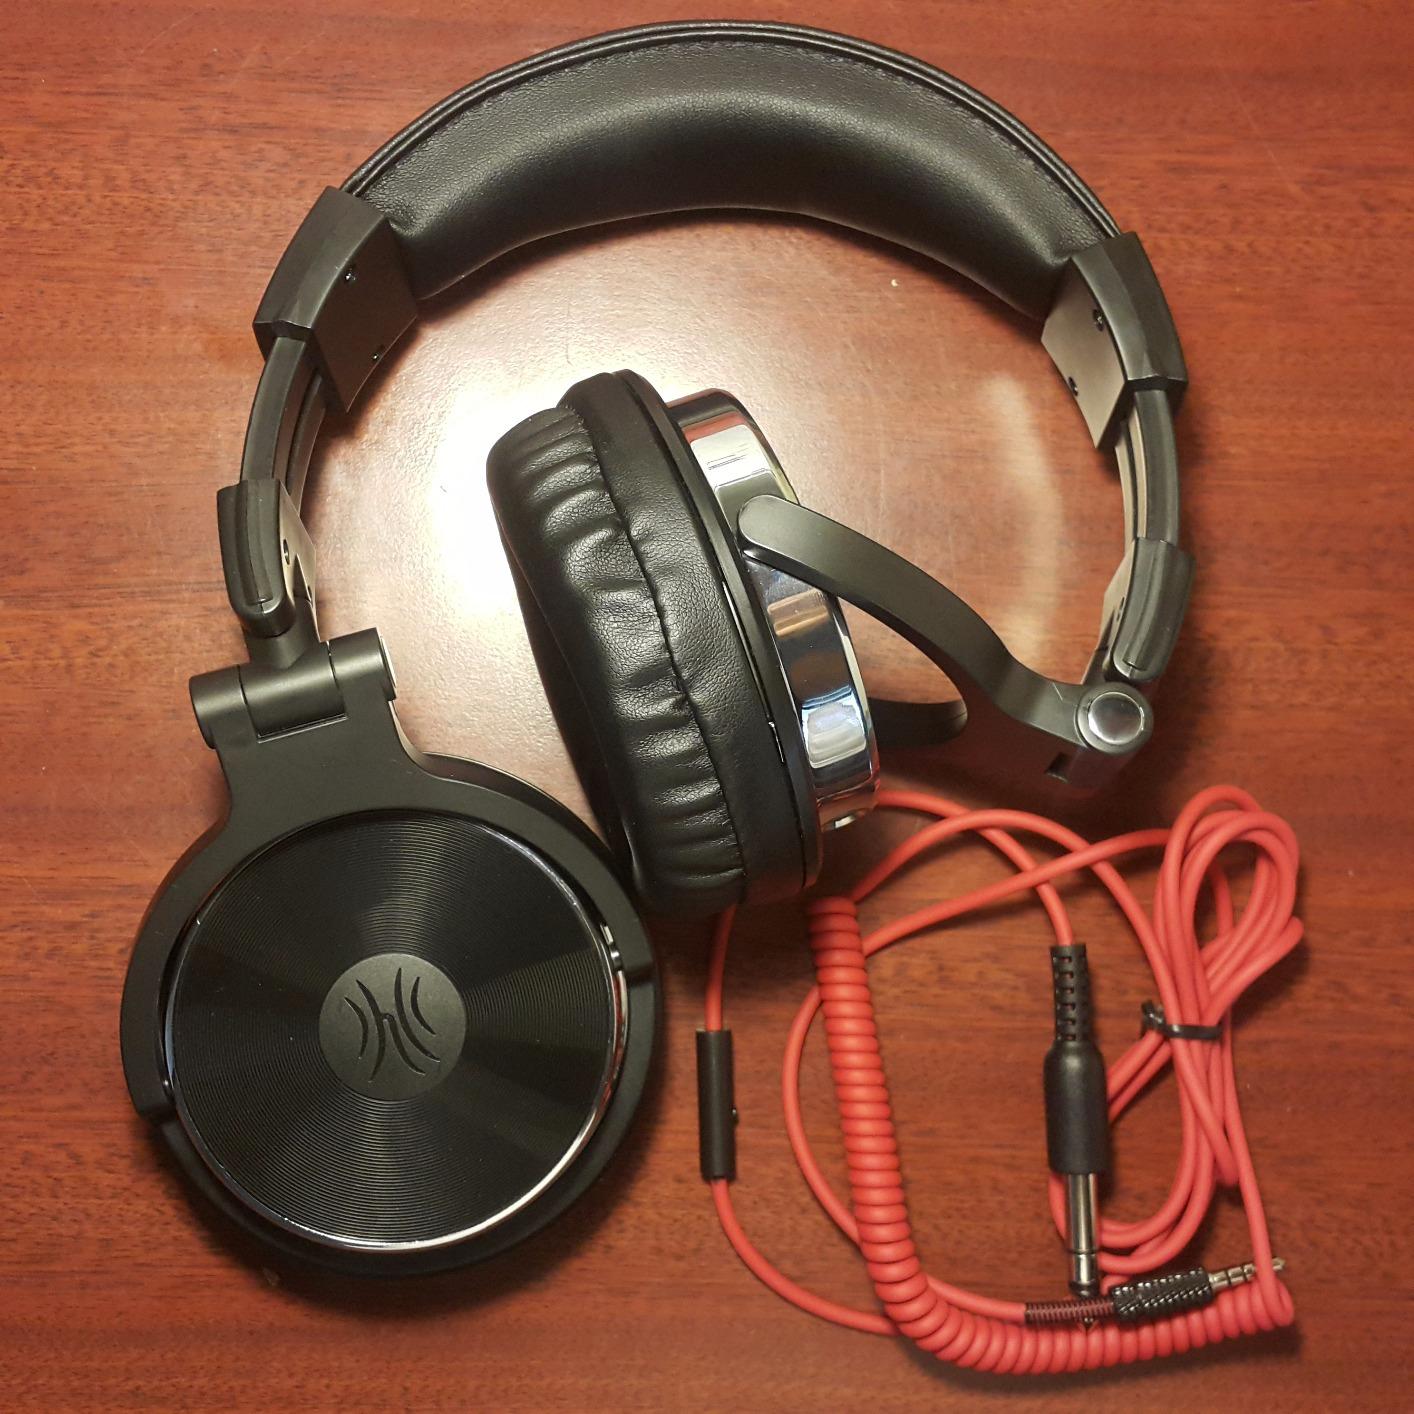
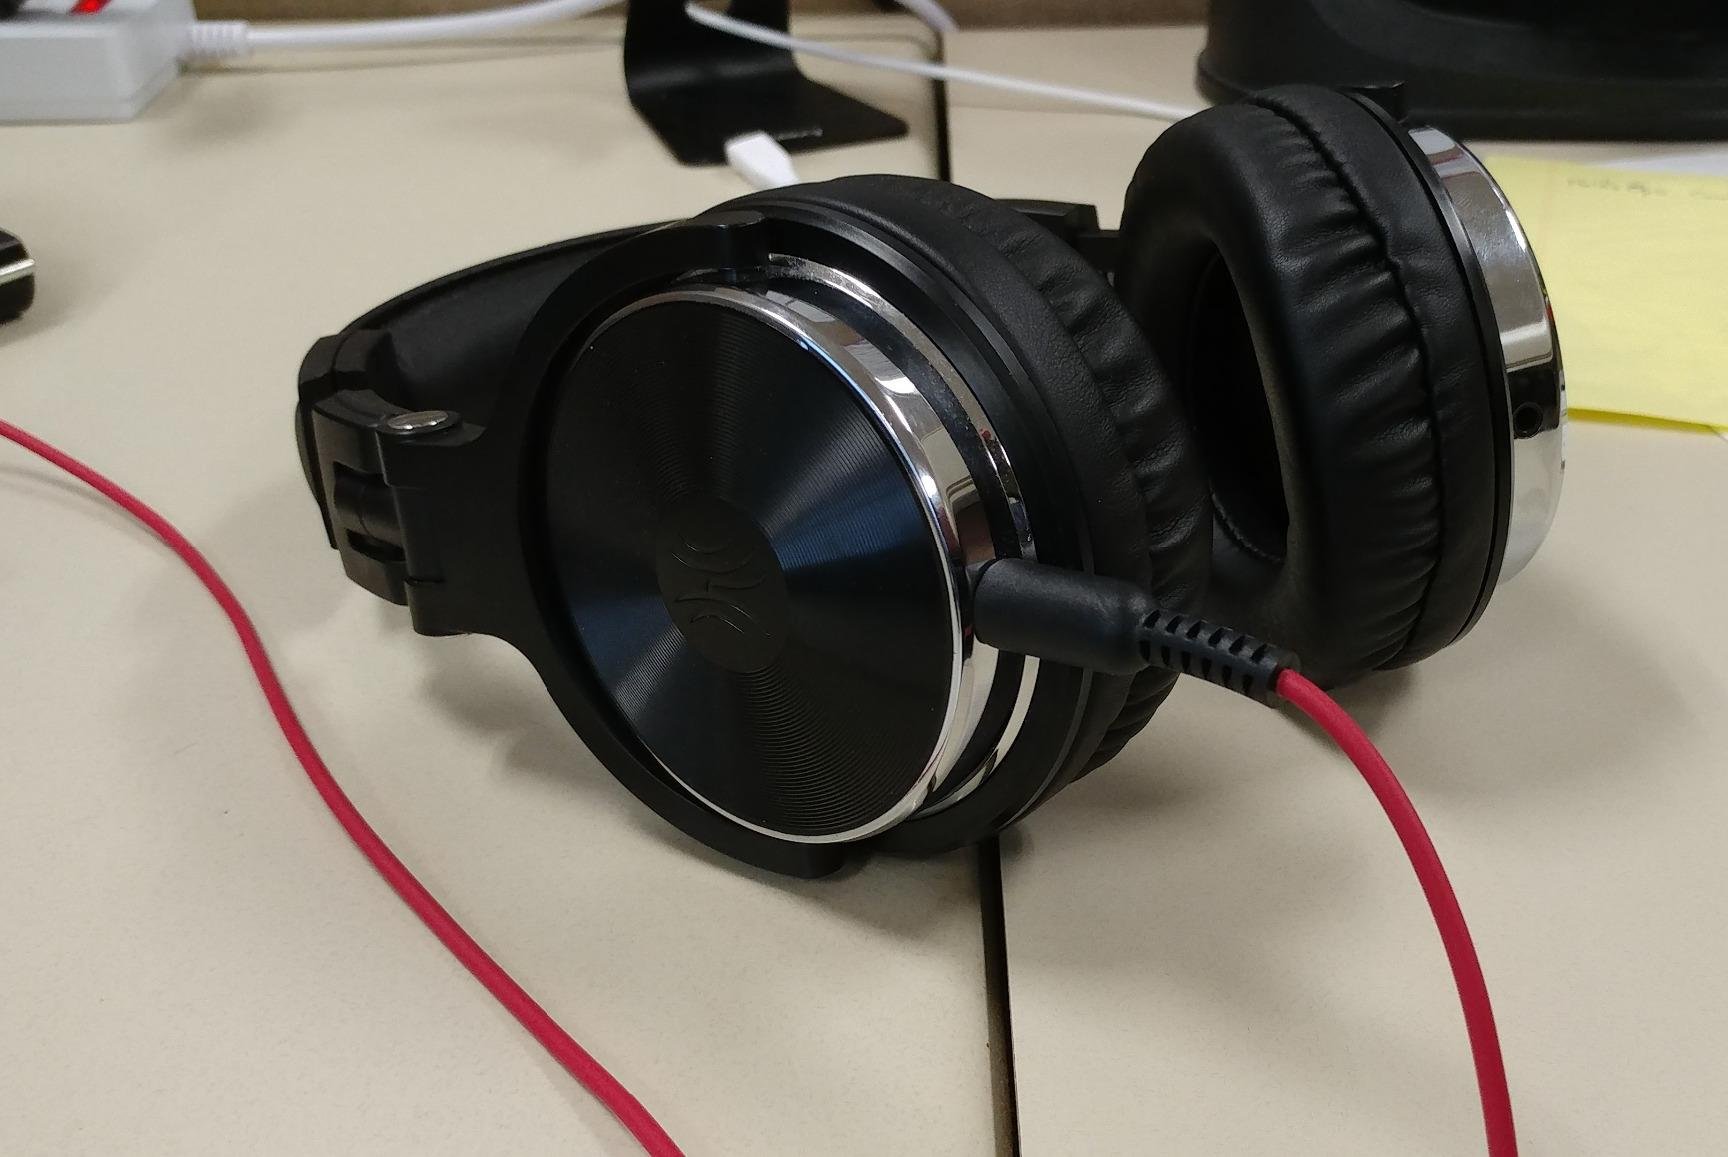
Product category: headphones
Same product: yes